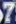
Number: 7